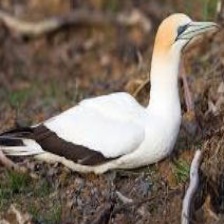
Species: ABBOTTS BOOBY
Scientific name: PAPASULA ABBOTTI